Tuberculoid leprosy

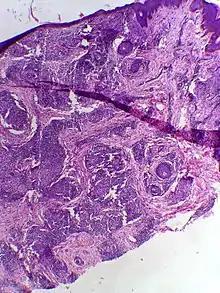
Skin biopsy in tuberculoid leprosy showing multiple peri-appendageal granulomas.

Tuberculoid leprosy is a form of leprosy characterized by solitary skin lesions that are asymmetrically distributed with few lesions and well demarcated edges. There is also early and marked nerve damage. It tends to heal spontaneously. Tuberculoid leprosy is characterized by the formation of epithelioid cell granulomas consisting of a large number of epithelioid cells. In this form of leprosy, "Mycobacterium leprae" are either absent from the lesion or occur in very small numbers. This type of leprosy is the most benign and the least contagious.